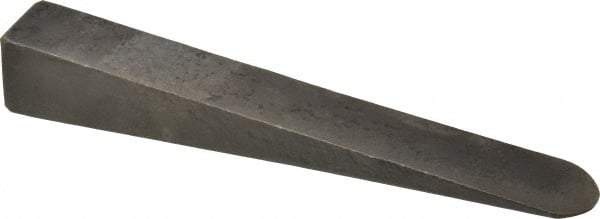
Made in USA - 10" OAL Stock Wedge - 1-1/2" Wide x 1-1/2" High
Item #: 02008118 Brand: Made in USA Exact Tooling IR#: 04 Product Specifications Type Stock Wedge Overall Length (Inch) 10 Width (Inch) 1-1/2 Height (Inch) 1-1/2 PSC Code 5110
Brand: Made in USA
Category: Hardware > Tool Accessories > Tool Handle Wedges > Hammer Handle Wedges